Tākaka Hill

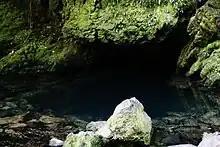
The mouth of The Resurgence, the spring that drains much of the hill through limestone caves and sinkholes

Tākaka Hill, previously also referred to as Marble Mountain, is a range of hills in the northwest of the South Island of New Zealand. Made of marble that has weathered into many strange forms and with numerous sinkholes, it is typical karst country. The marble is Ordovician in age and from the Tākaka terrane.